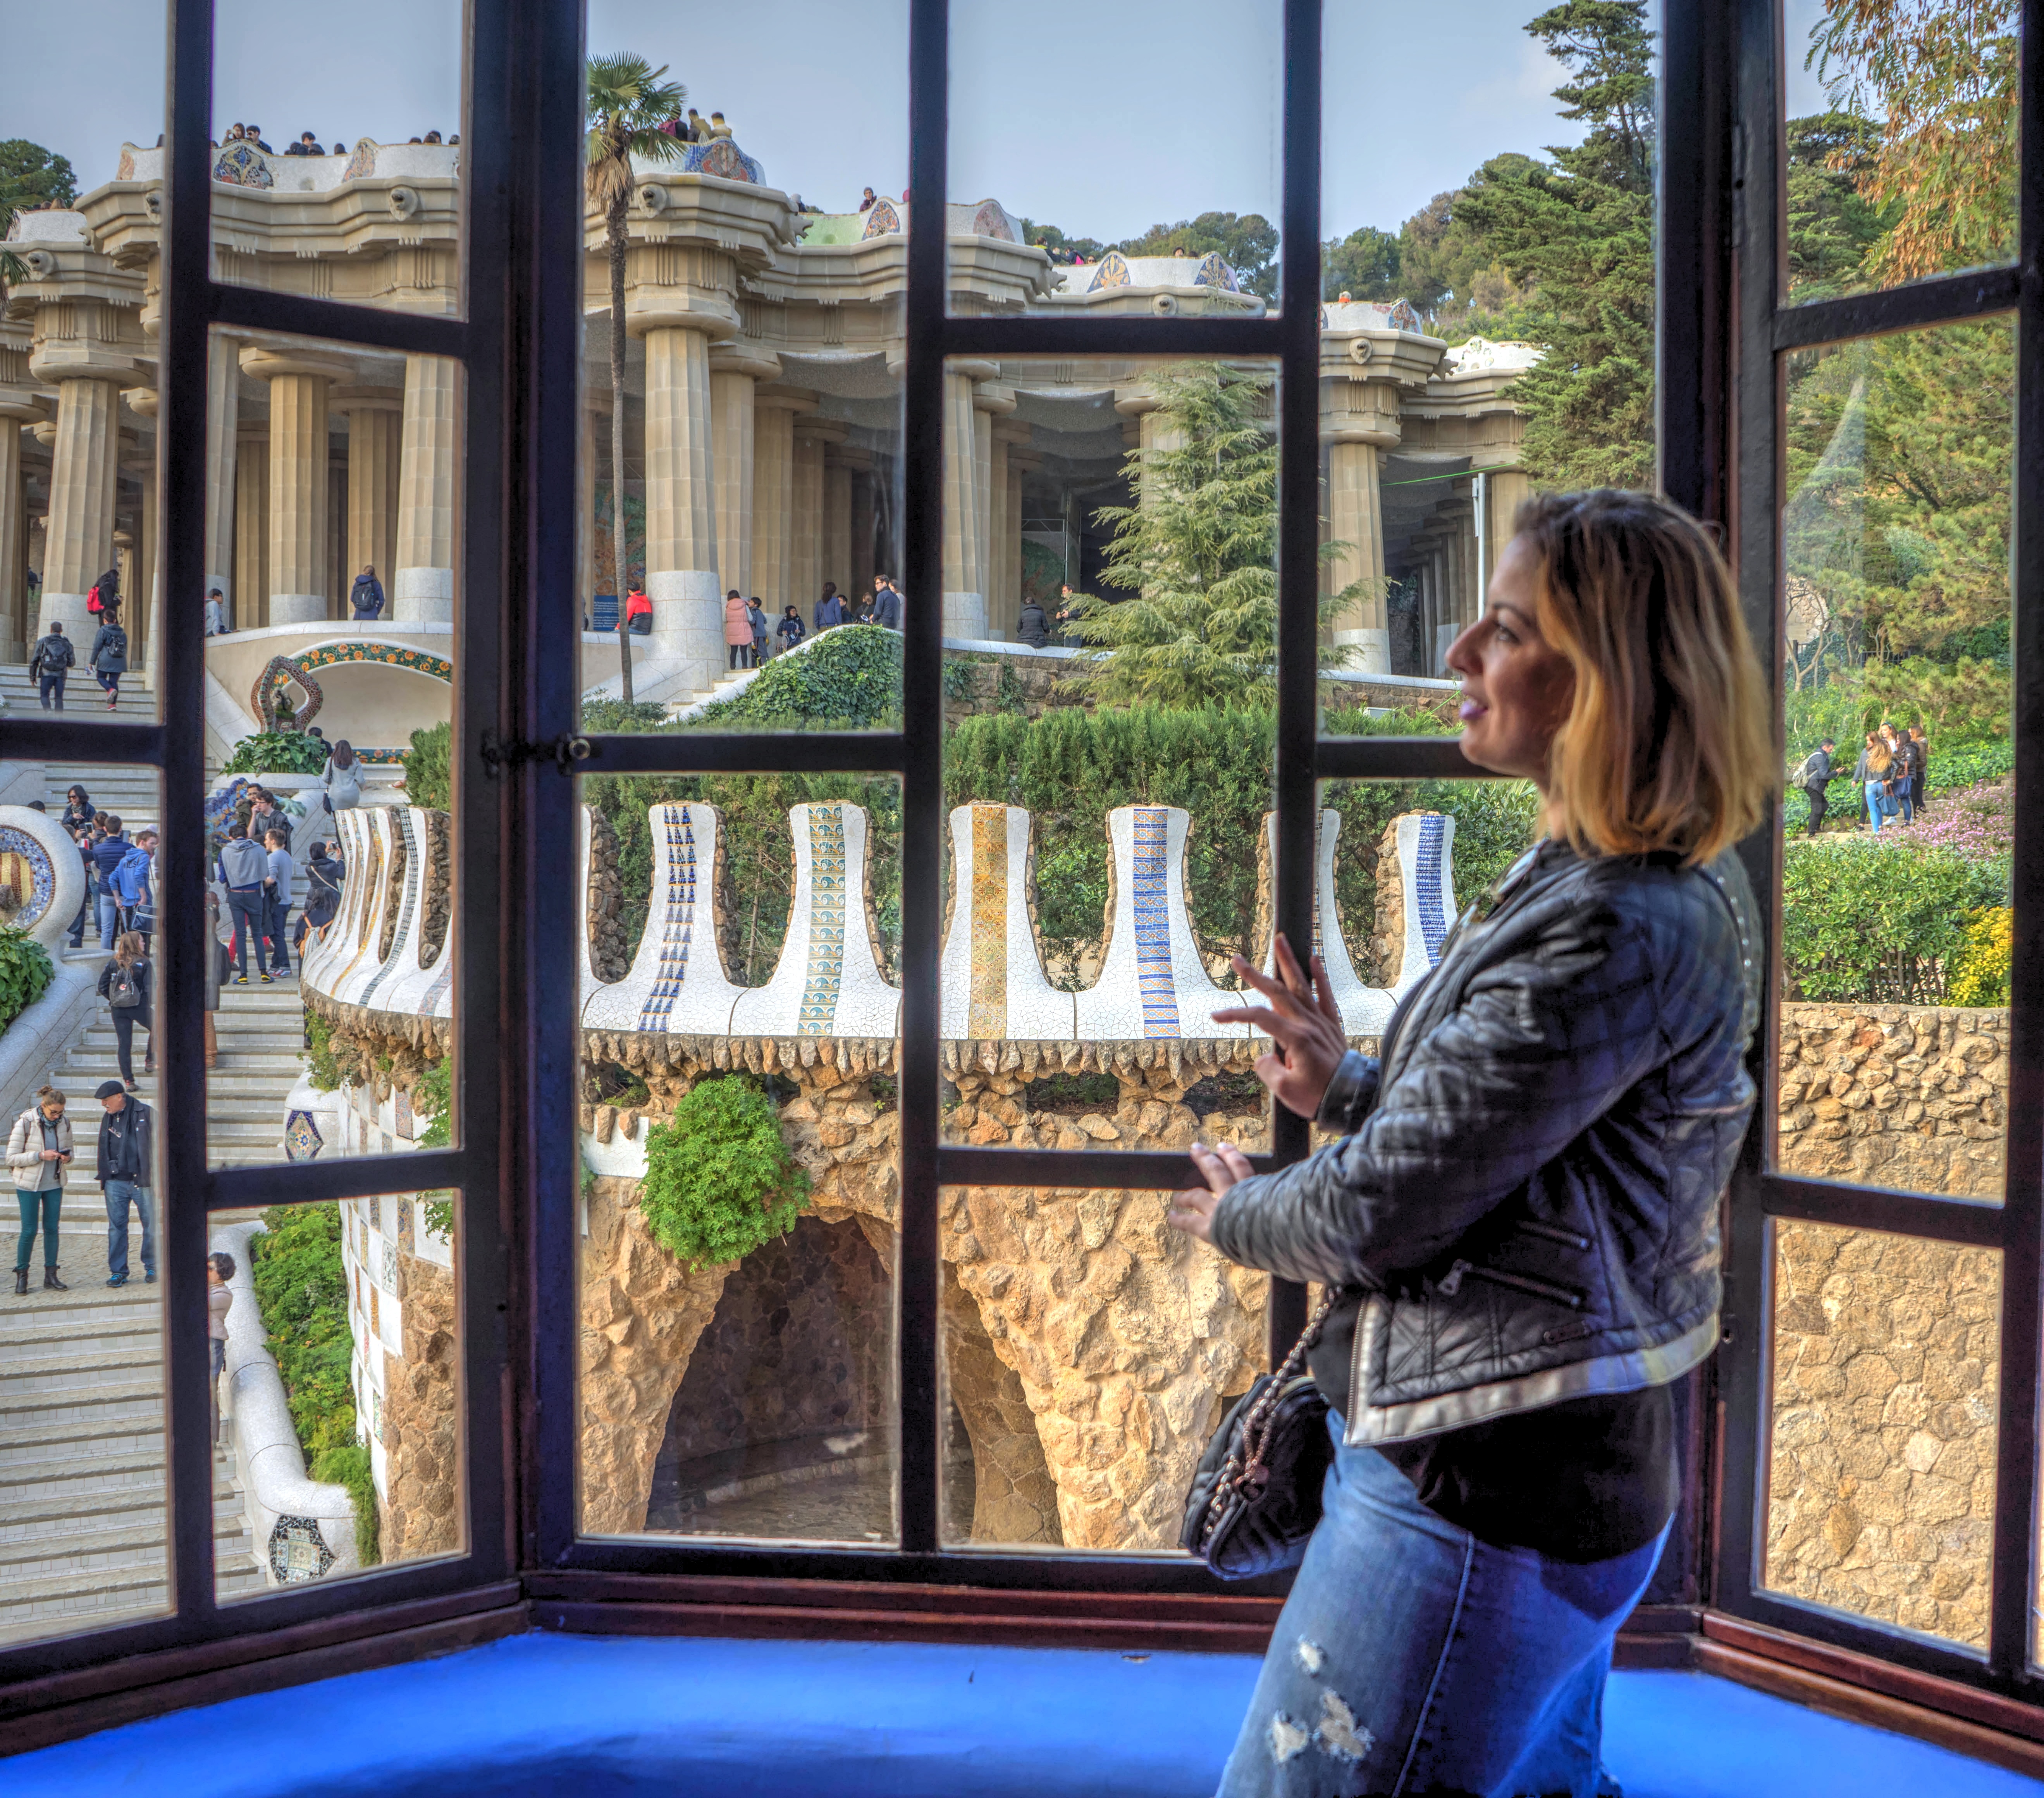
outdoor, person, architecture, people, girl, woman, window, city, home, urban, vacation, tourist, travel, female, europe, young, tourism, lifestyle, leisure, barcelona, smiling, interior design, caucasian, spain, happy, catalonia, gaudi, guell park